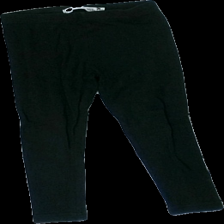
View: front
Type: Tights
Category: Children
Brand: Lager 157
Brand text on label: Basic U
Colors: Black
Material: 100% cotton
Cut: Regular, Tight
Season: All
Price range: 50-100
Recommended usage: Reuse
Comment: washed out